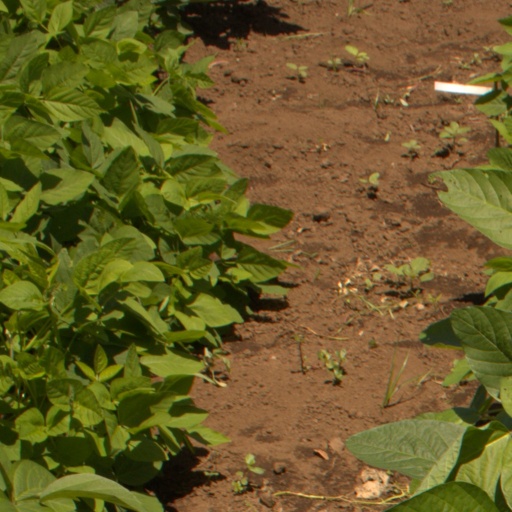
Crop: soybean